Painted turtle

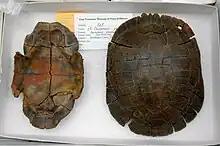
Top and bottom shell fossils, about 5 million years old, from a Tennessee sinkhole

Although its evolutionary history—what the forerunner to the species was and how the close relatives branched off—is not well understood, the painted turtle is common in the fossil record. The oldest samples, found in Nebraska, date to about 15 million years ago. Fossils from 15 million to about 5 million years ago are restricted to the Nebraska-Kansas area, but more recent fossils are gradually more widely distributed. Fossils newer than 300,000 years old are found in almost all the United States and southern Canada.